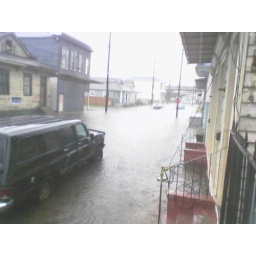
old house on dumaine when the street flooded in 2006